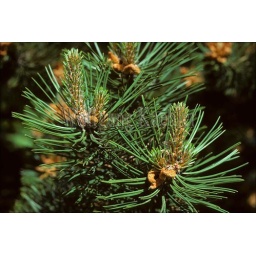
Usa, washington state, bellevue, close up of branch of scotch pine tree in spring